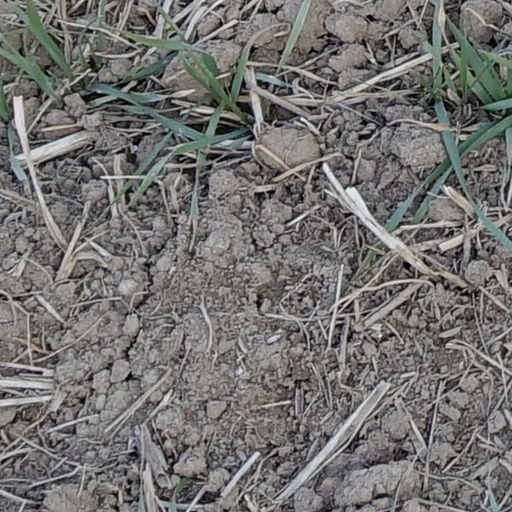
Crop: wheat